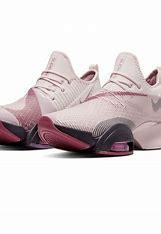
Brand: Nike
Model: Air Zoom Superrep 3